Proposed Welsh justice system

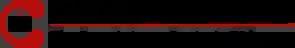
Commission on Justice in Wales Logo

In 2019, research by the Wales Governance Centre showed Wales specific figures for the first time ever. Sentencing figures showed that there were 154 prisoners for every 100,000 people in Wales, the highest in Western Europe. England came in second with 141 per 100,000, Scotland third with 135 and Spain fourth with 134. There were more people being jailed in Wales despite a lower crime rate than in England every year from 2013 to 2017. Dr Robert Jones said, "Gradually, a detailed picture is emerging of the justice system in Wales and how it is quite different to that of England."